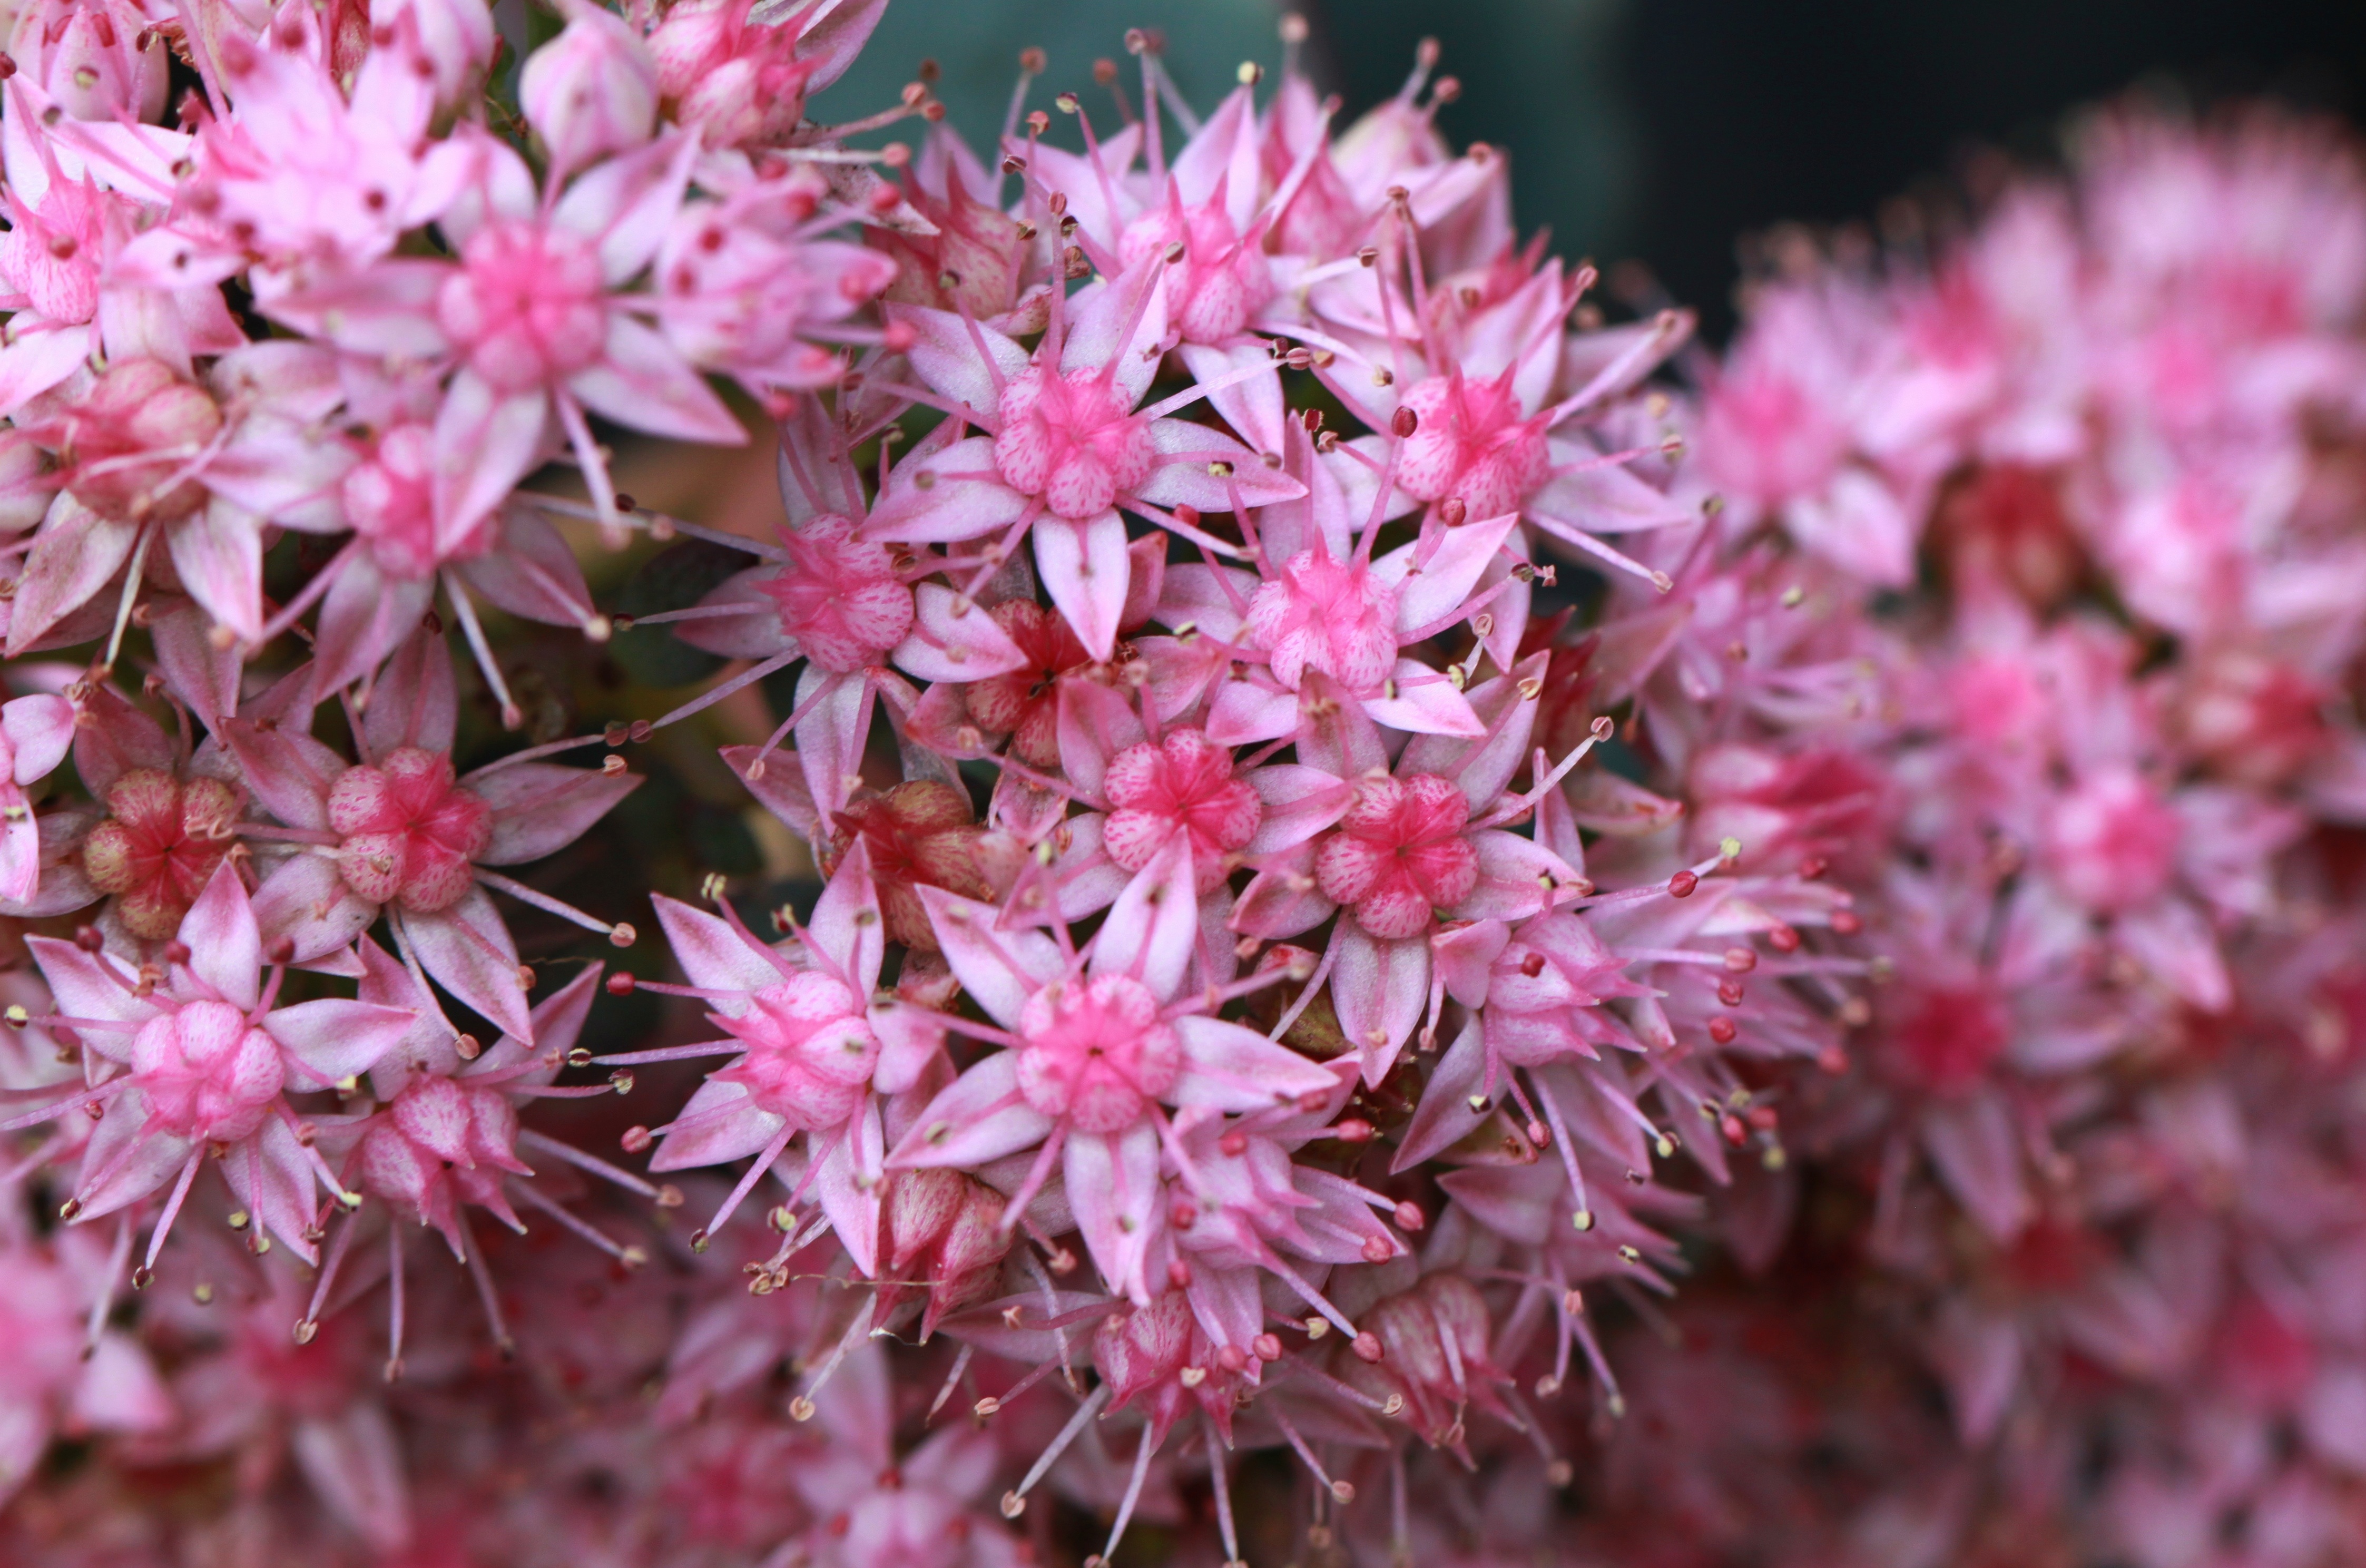
nature, blossom, plant, star, flower, bloom, bush, produce, color, macro, botany, colorful, garden, pink, close, flora, wildflower, flowers, petals, shrub, bright, strong, flower garden, tender, ornamental shrub, filigree, form, flowering plant, ornamental flower, asterisk, flower macro, land plant, botany summer